Saxe-Coburg-Saalfeld

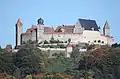
Coburg Castle

On 15 December 1806, Saxe-Coburg-Saalfeld, along with the other Ernestine duchies, entered the Confederation of the Rhine. From November 1806 until the Peace of Tilsit in July 1807, the Principality was occupied by the French. Only then Duke Ernst I was able to return from his exile in Königsberg in East Prussia. A border treaty with the Kingdom of Bavaria in 1811 led to a territorial swap of the disputed territories. The towns of Fürth am Berg, Hof an der Steinach, Niederfüllbach and Triebsdorf came to Saxe-Coburg; Gleußen, the Schleifenhan mill, Buch am Forst and Herreth went to Bavaria. In 1815, as the reward for fighting in 1813 on the Allied side against Napoleon, the Congress of Vienna sent an area left of the Rhine River, later called the Principality of Lichtenberg, a territorial gain as well as membership in the German Confederation for the sovereign. On 8 August 1821, the Duchy received a constitution.